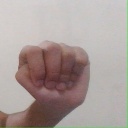
अक्षर: ठ